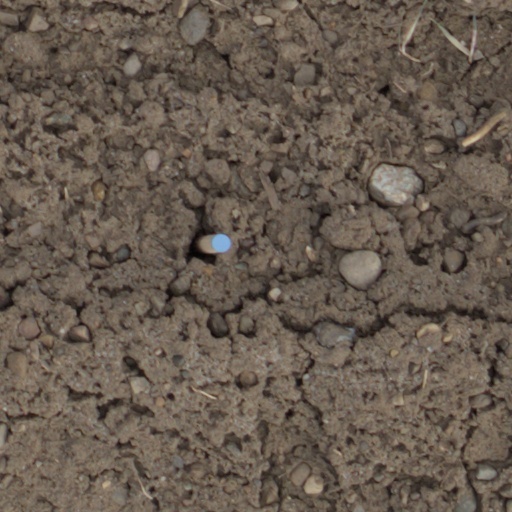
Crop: wheat